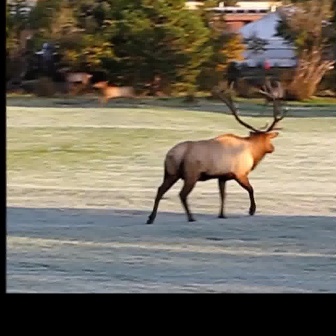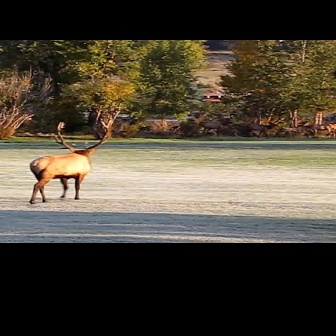
  Please identify the target specified by the bounding box [144,80,288,223] in the first image and locate it in the second image. Return the coordinates in [x_min,y_min,x_max,y_max] format.
Answer: [26,120,110,204]